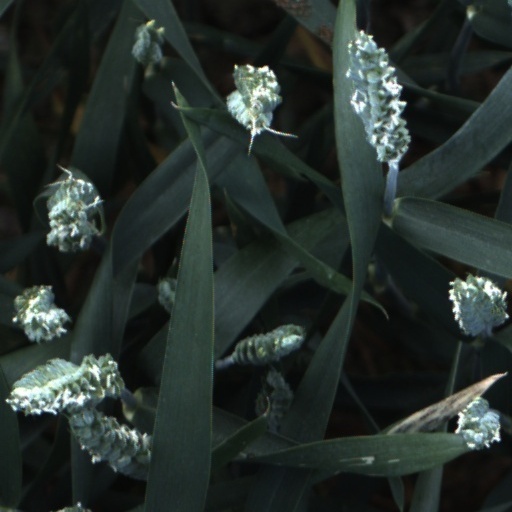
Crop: wheat